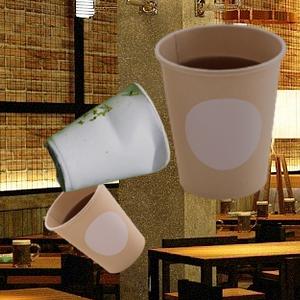
Label: cups